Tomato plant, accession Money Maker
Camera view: vertical (180 deg); turntable rotation: 90 degrees
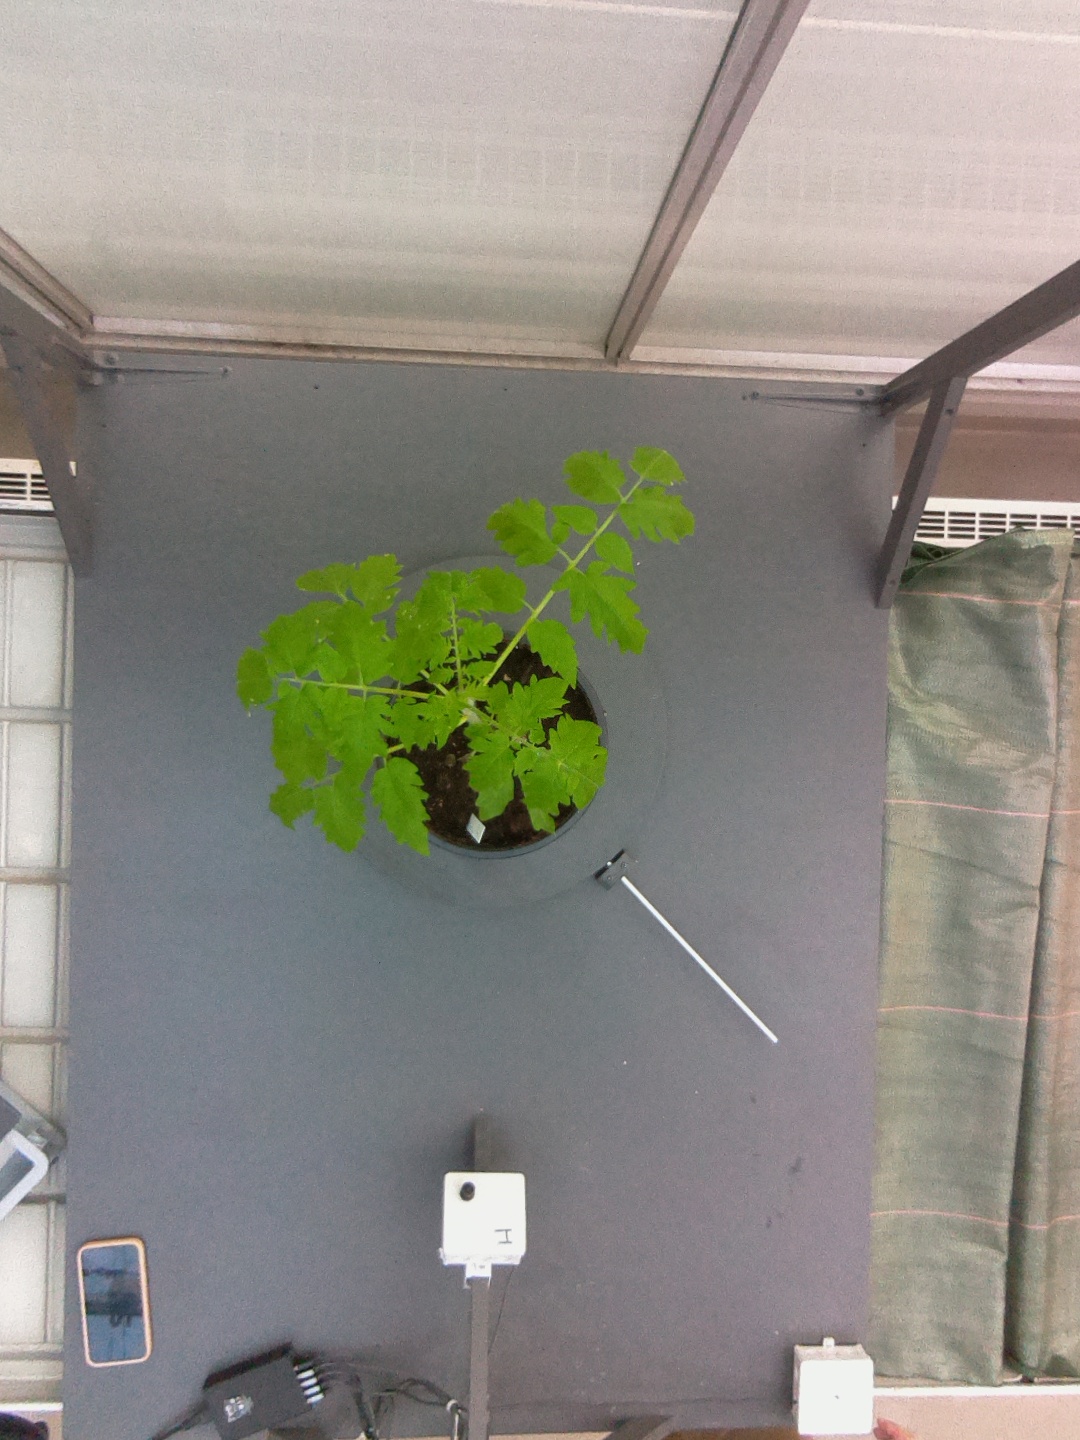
BBCH growth stage 13: 6 of true leaves visible